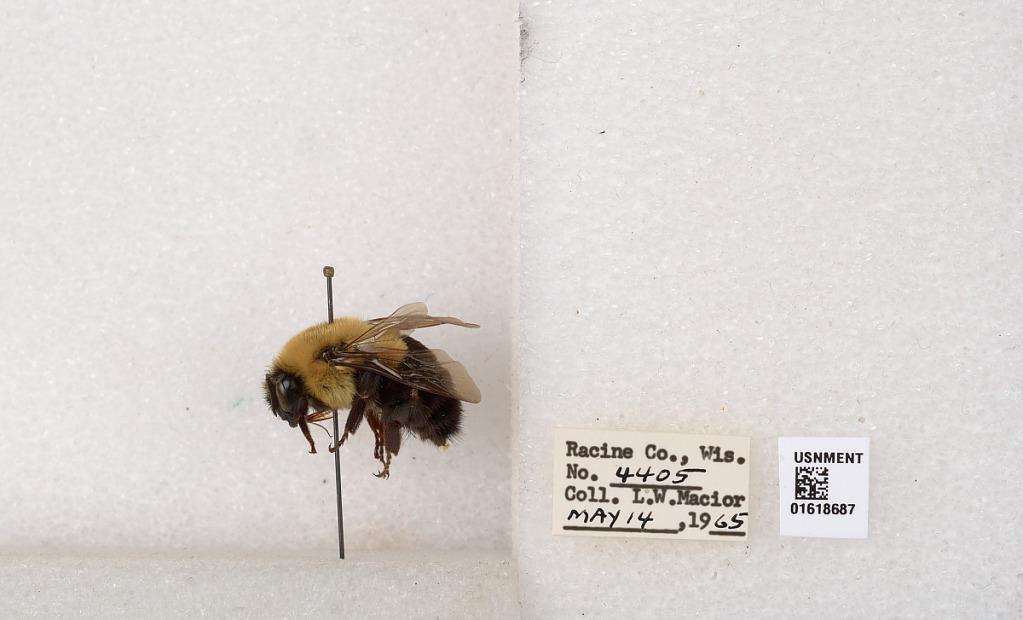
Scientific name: Bombus impatiens Cresson
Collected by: L. Macior
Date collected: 1965-5-14
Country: United States
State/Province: Wisconsin
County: Racine
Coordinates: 42.7299, -87.8123